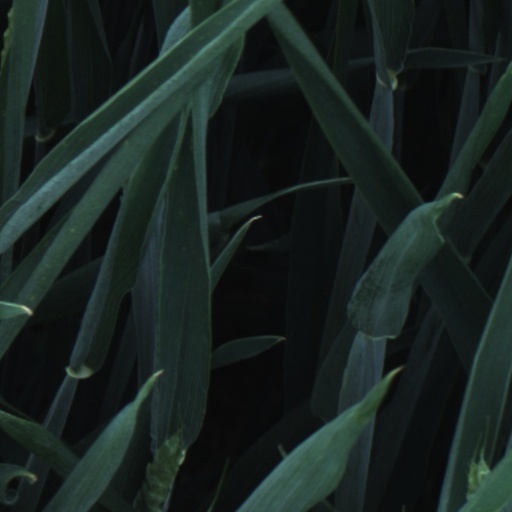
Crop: wheat